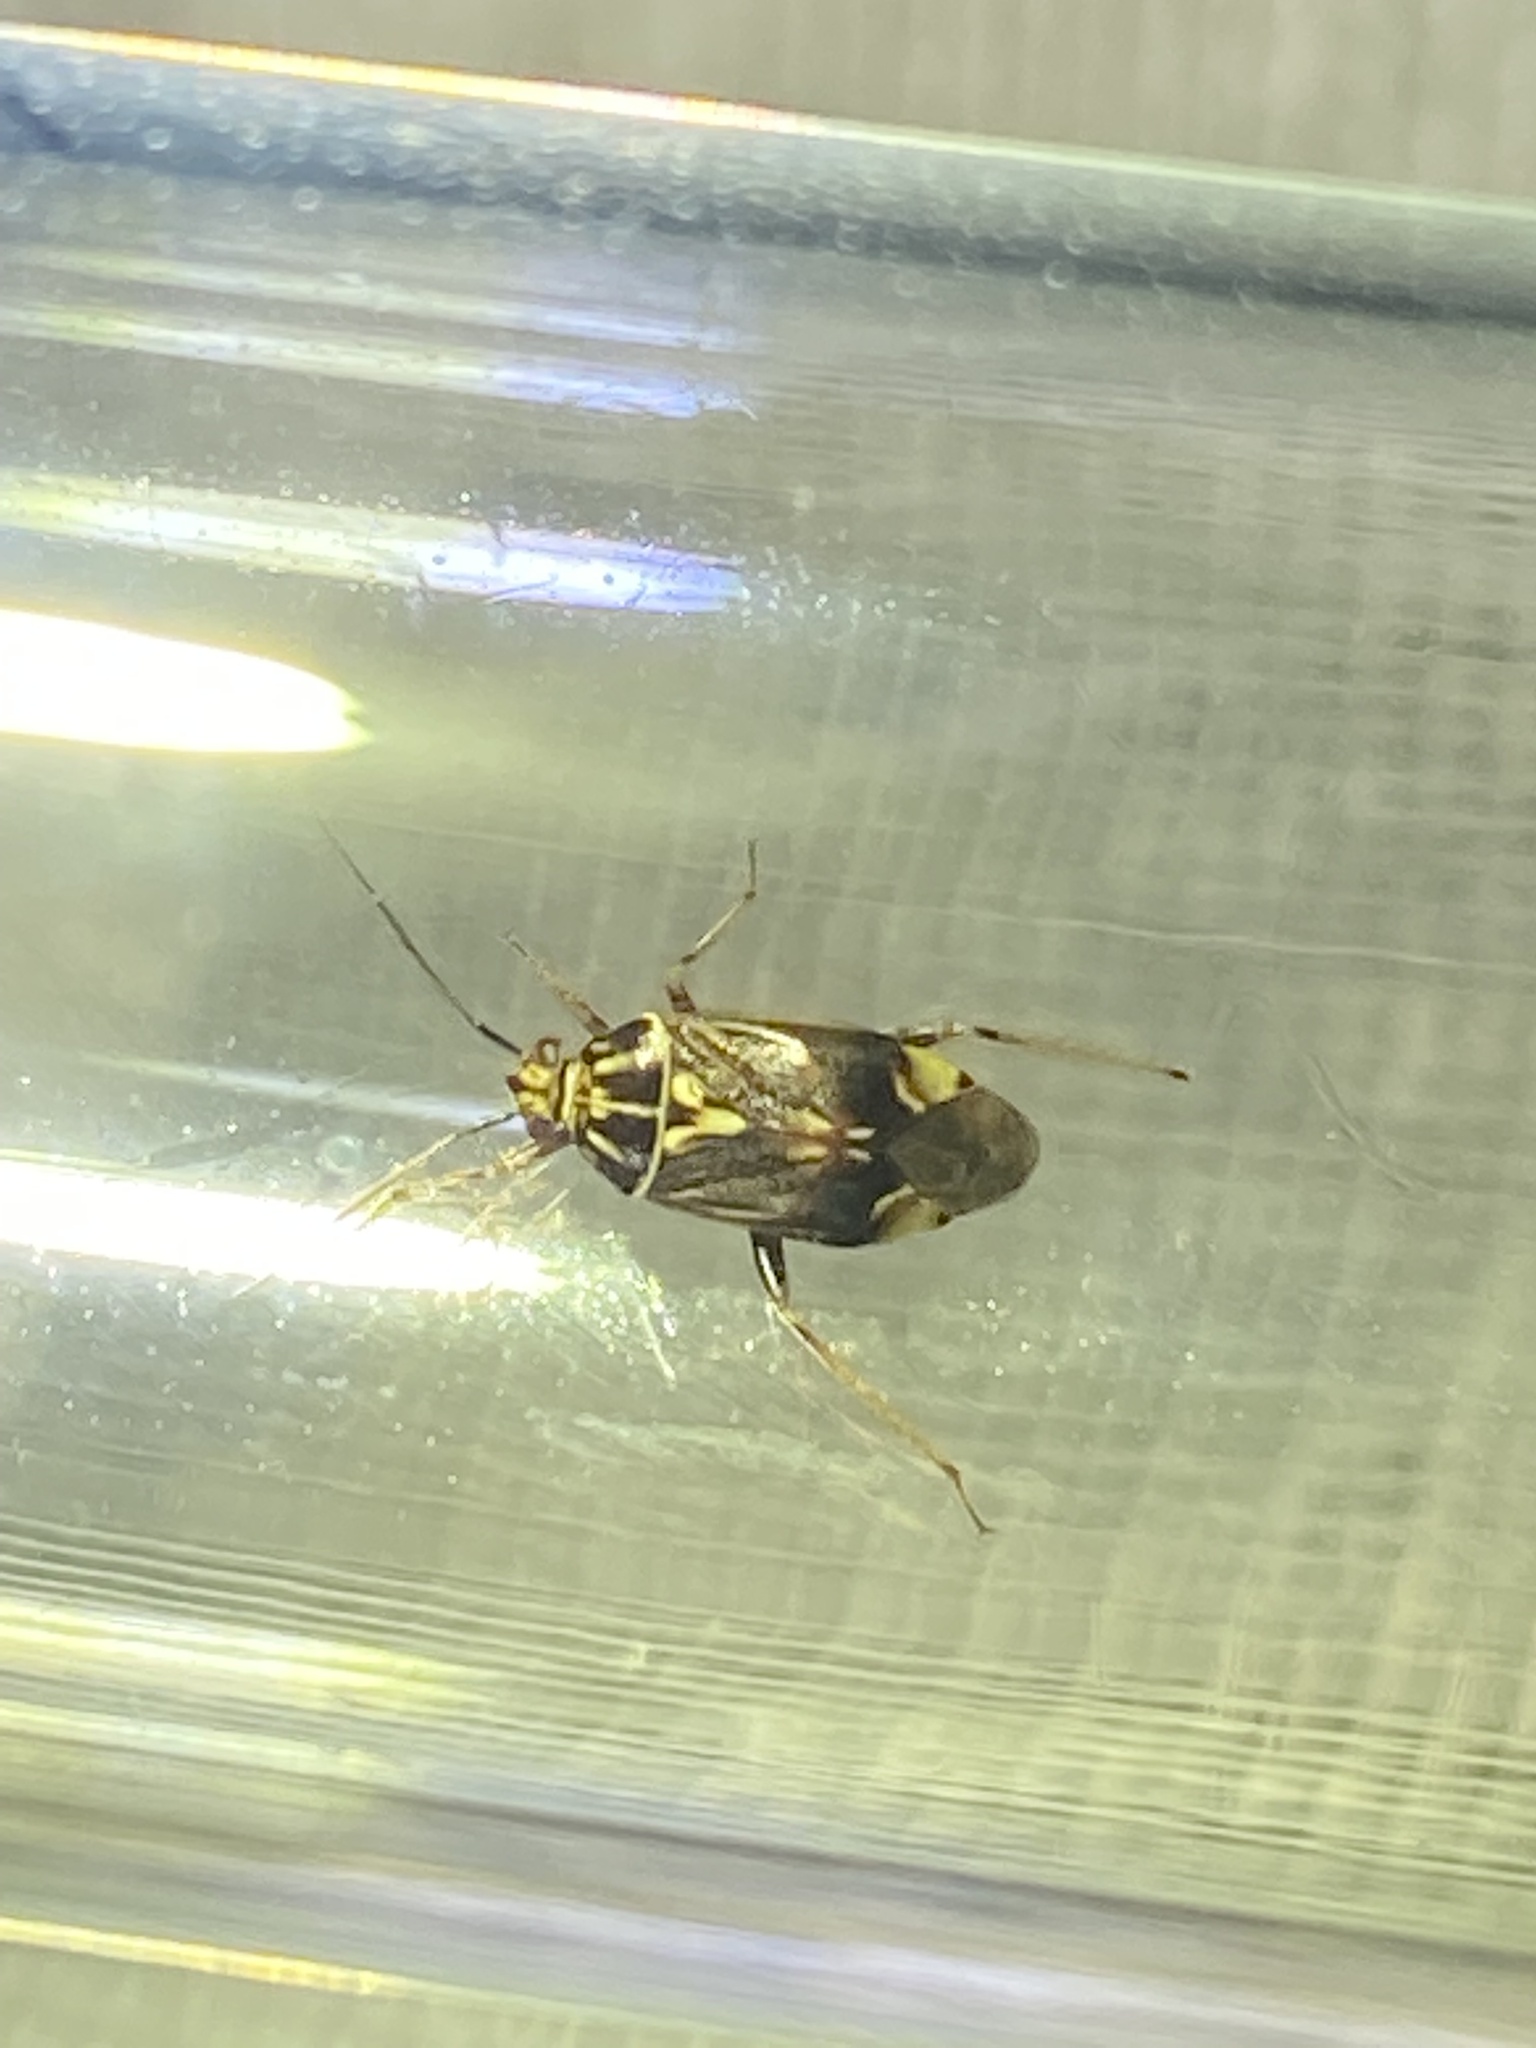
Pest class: lygus_bug